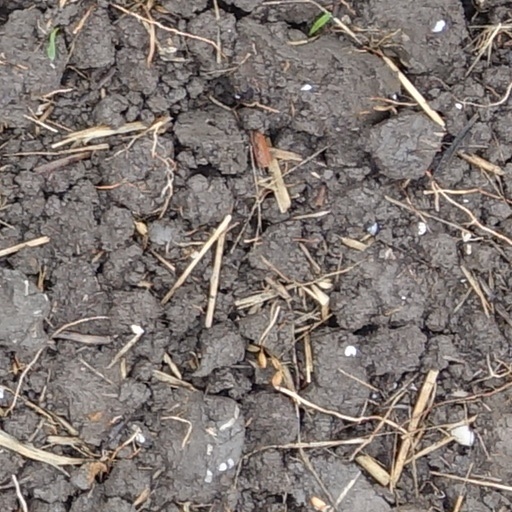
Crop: wheat